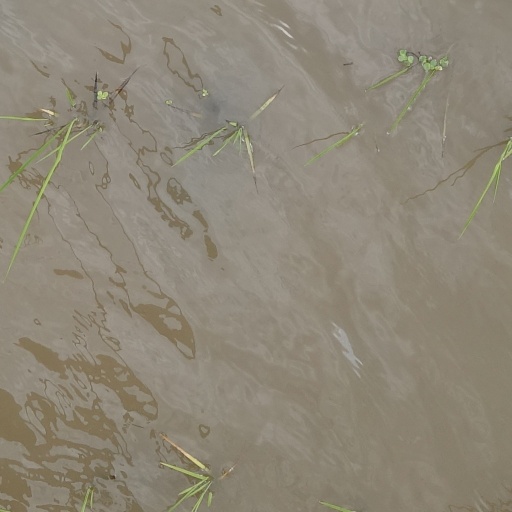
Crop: rice